Downtown Hopewell Historic District

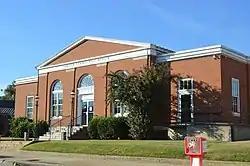
Post office on Poythress Street

Downtown Hopewell Historic District is a national historic district located at Hopewell, Virginia. The district encompasses 38 contributing buildings in the central business district of Hopwell. The district primarily includes masonry buildings, largely built after a devastating fire in 1915. The scale is low with most buildings only two stories in height with decorative brick cornices and Art Deco features. Notable buildings include the Wells Building, Larkin Building (1916), Randolph Hotel (1927), former National Bank of Hopewell (1916), D. L. Elder Bank (1929), and First Federal Savings and Loan building (1951). Located in the district and separately listed are the Hopewell Municipal Building and Beacon Theatre.